Abraham Oppenheim

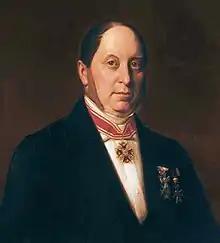
Abraham Freiherr von Oppenheim

Abraham Oppenheim (24 May 1804 in Cologne – 9 October 1878 in Cologne), titled in 1868 as Abraham Freiherr von Oppenheim, was a German banker and patron.